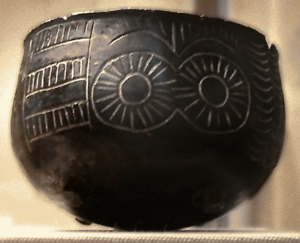
Los Millares est un village préhistorique situé à Santa Fe de Mondújar, à 17 km d'Almería, en Espagne. C'est l'un des gisements archéologiques les plus importants de l'Europe de l'Âge du cuivre ; il donne son nom à la Culture de Los Millares, qui s'étendit jusqu'à la Murcie, en passant par l'Andalousie, et jusqu'au Sud du Portugal.